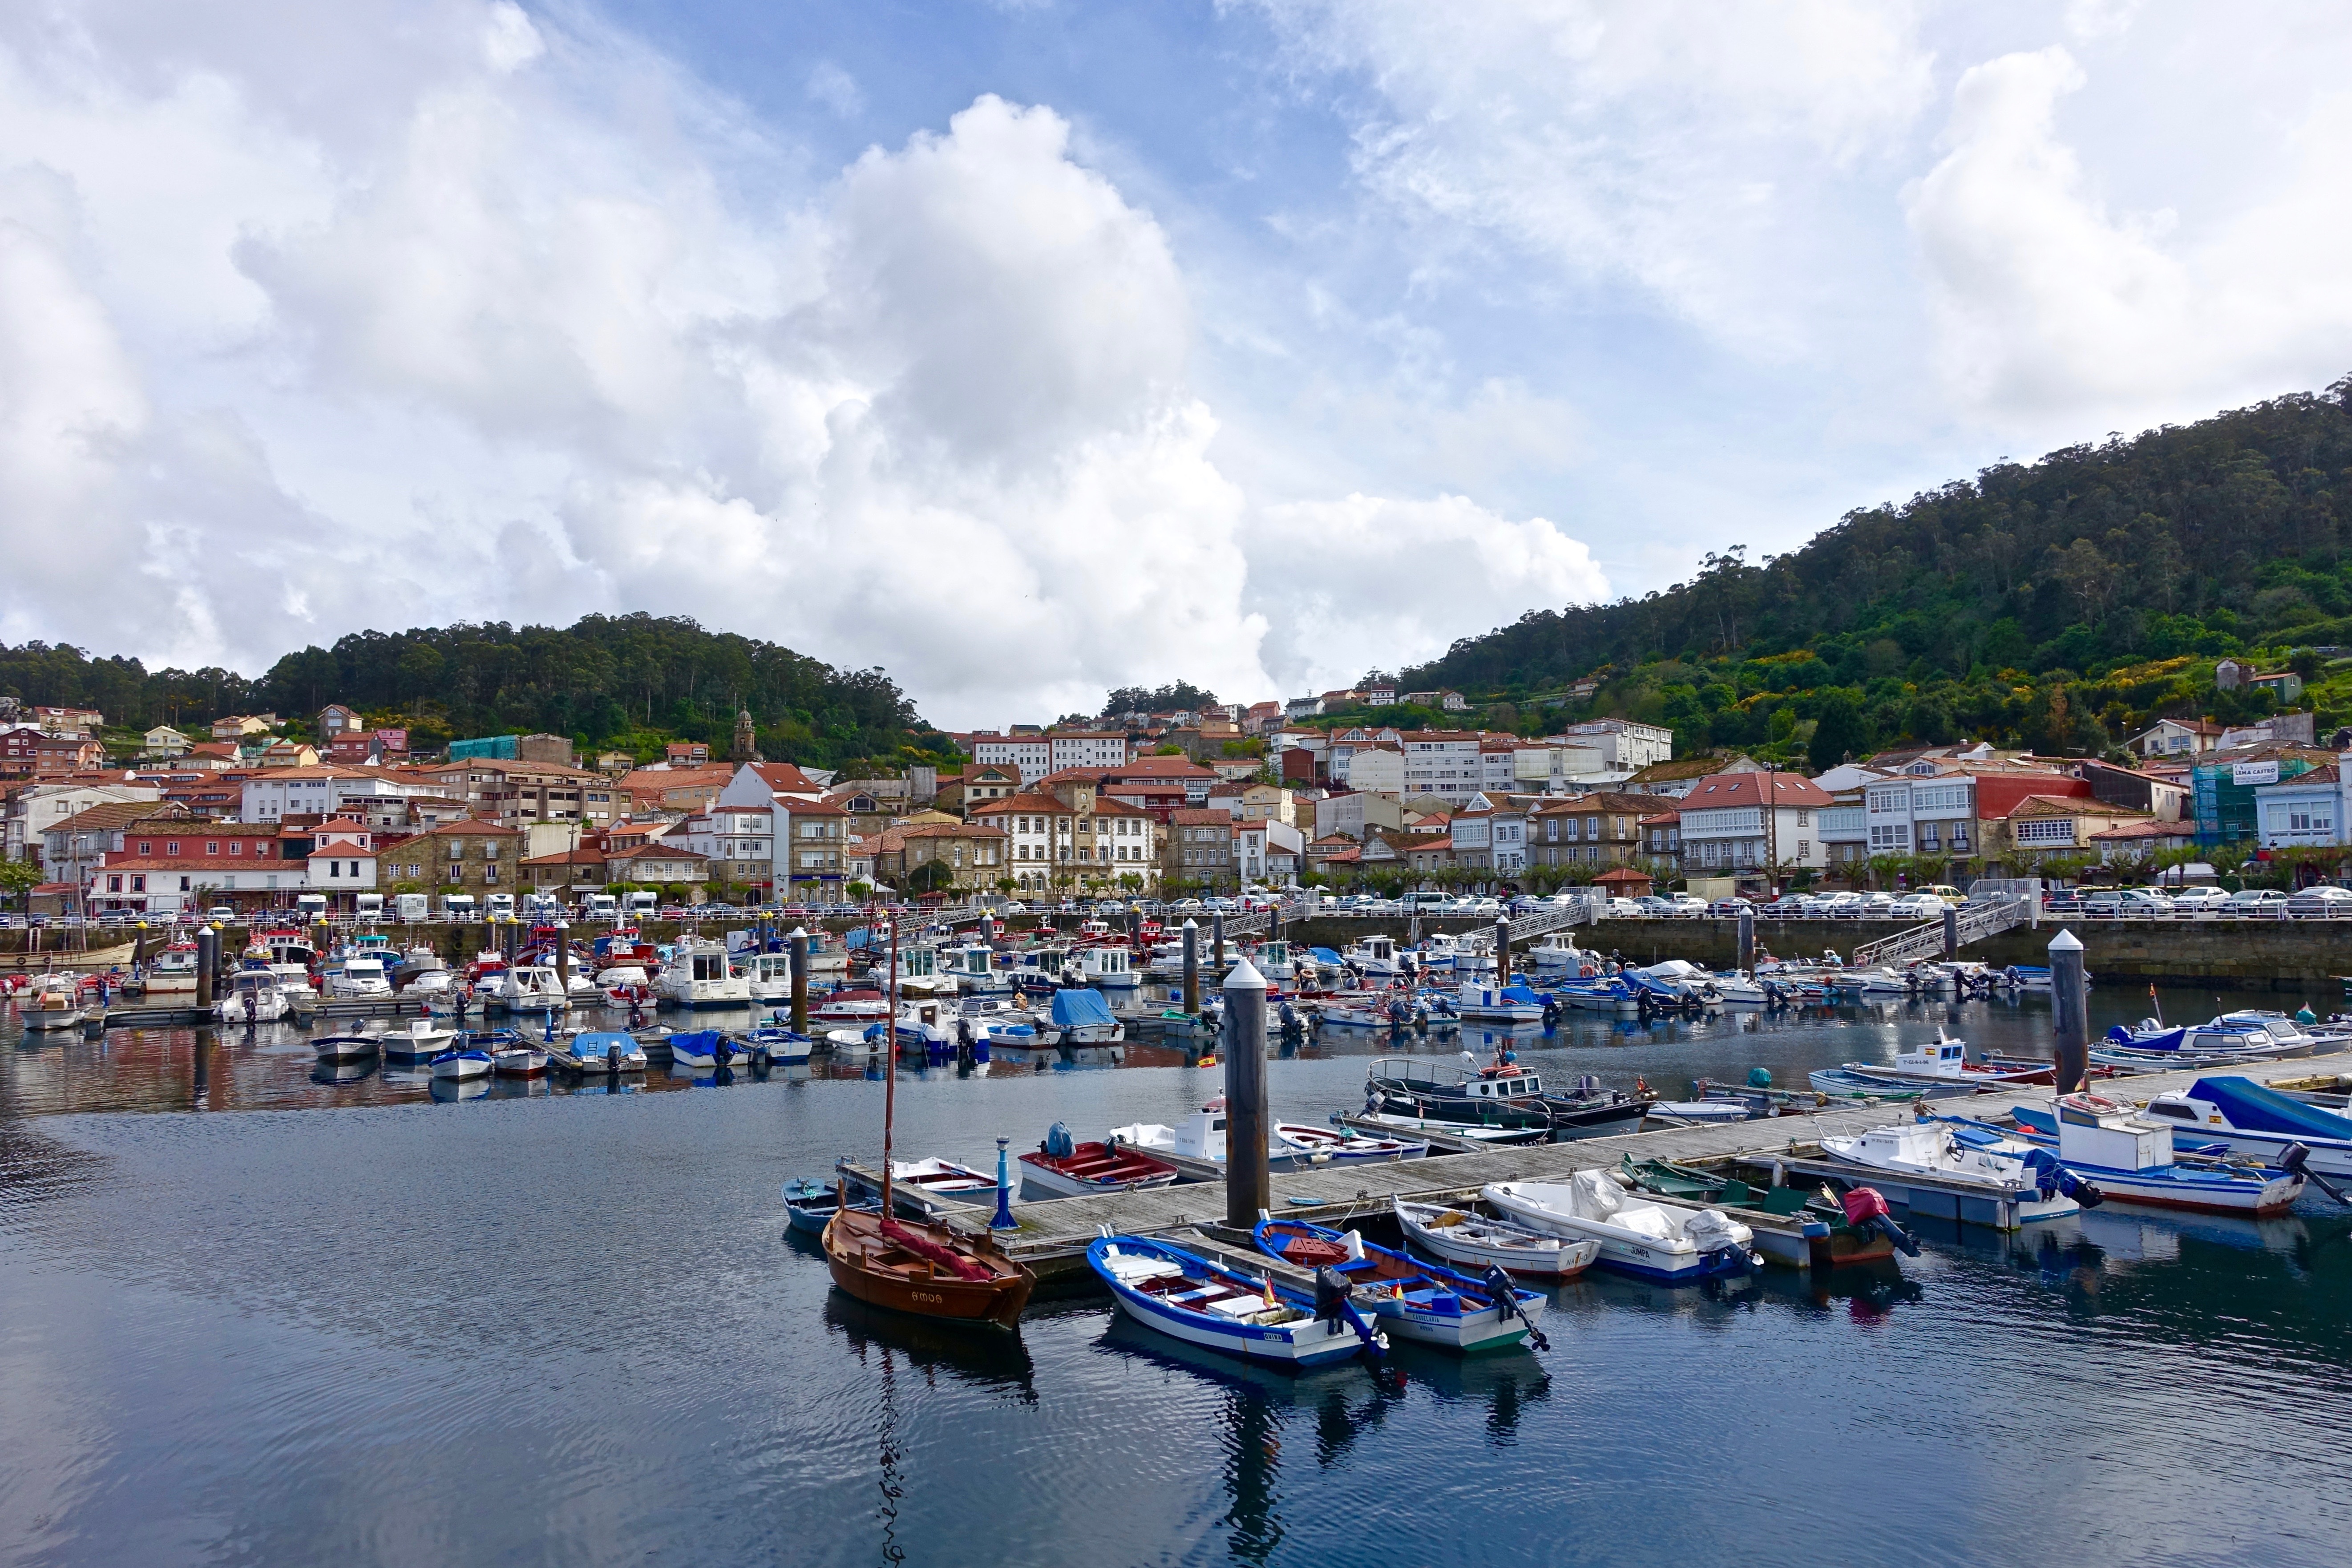
sea, coast, water, dock, boat, town, river, vacation, vehicle, bay, harbor, marina, port, waterway, body of water, nautical, boating, boats, ships, marine, maritime, vessels, wharf, moorings, yachts